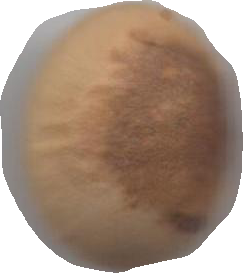
Variety: Dega